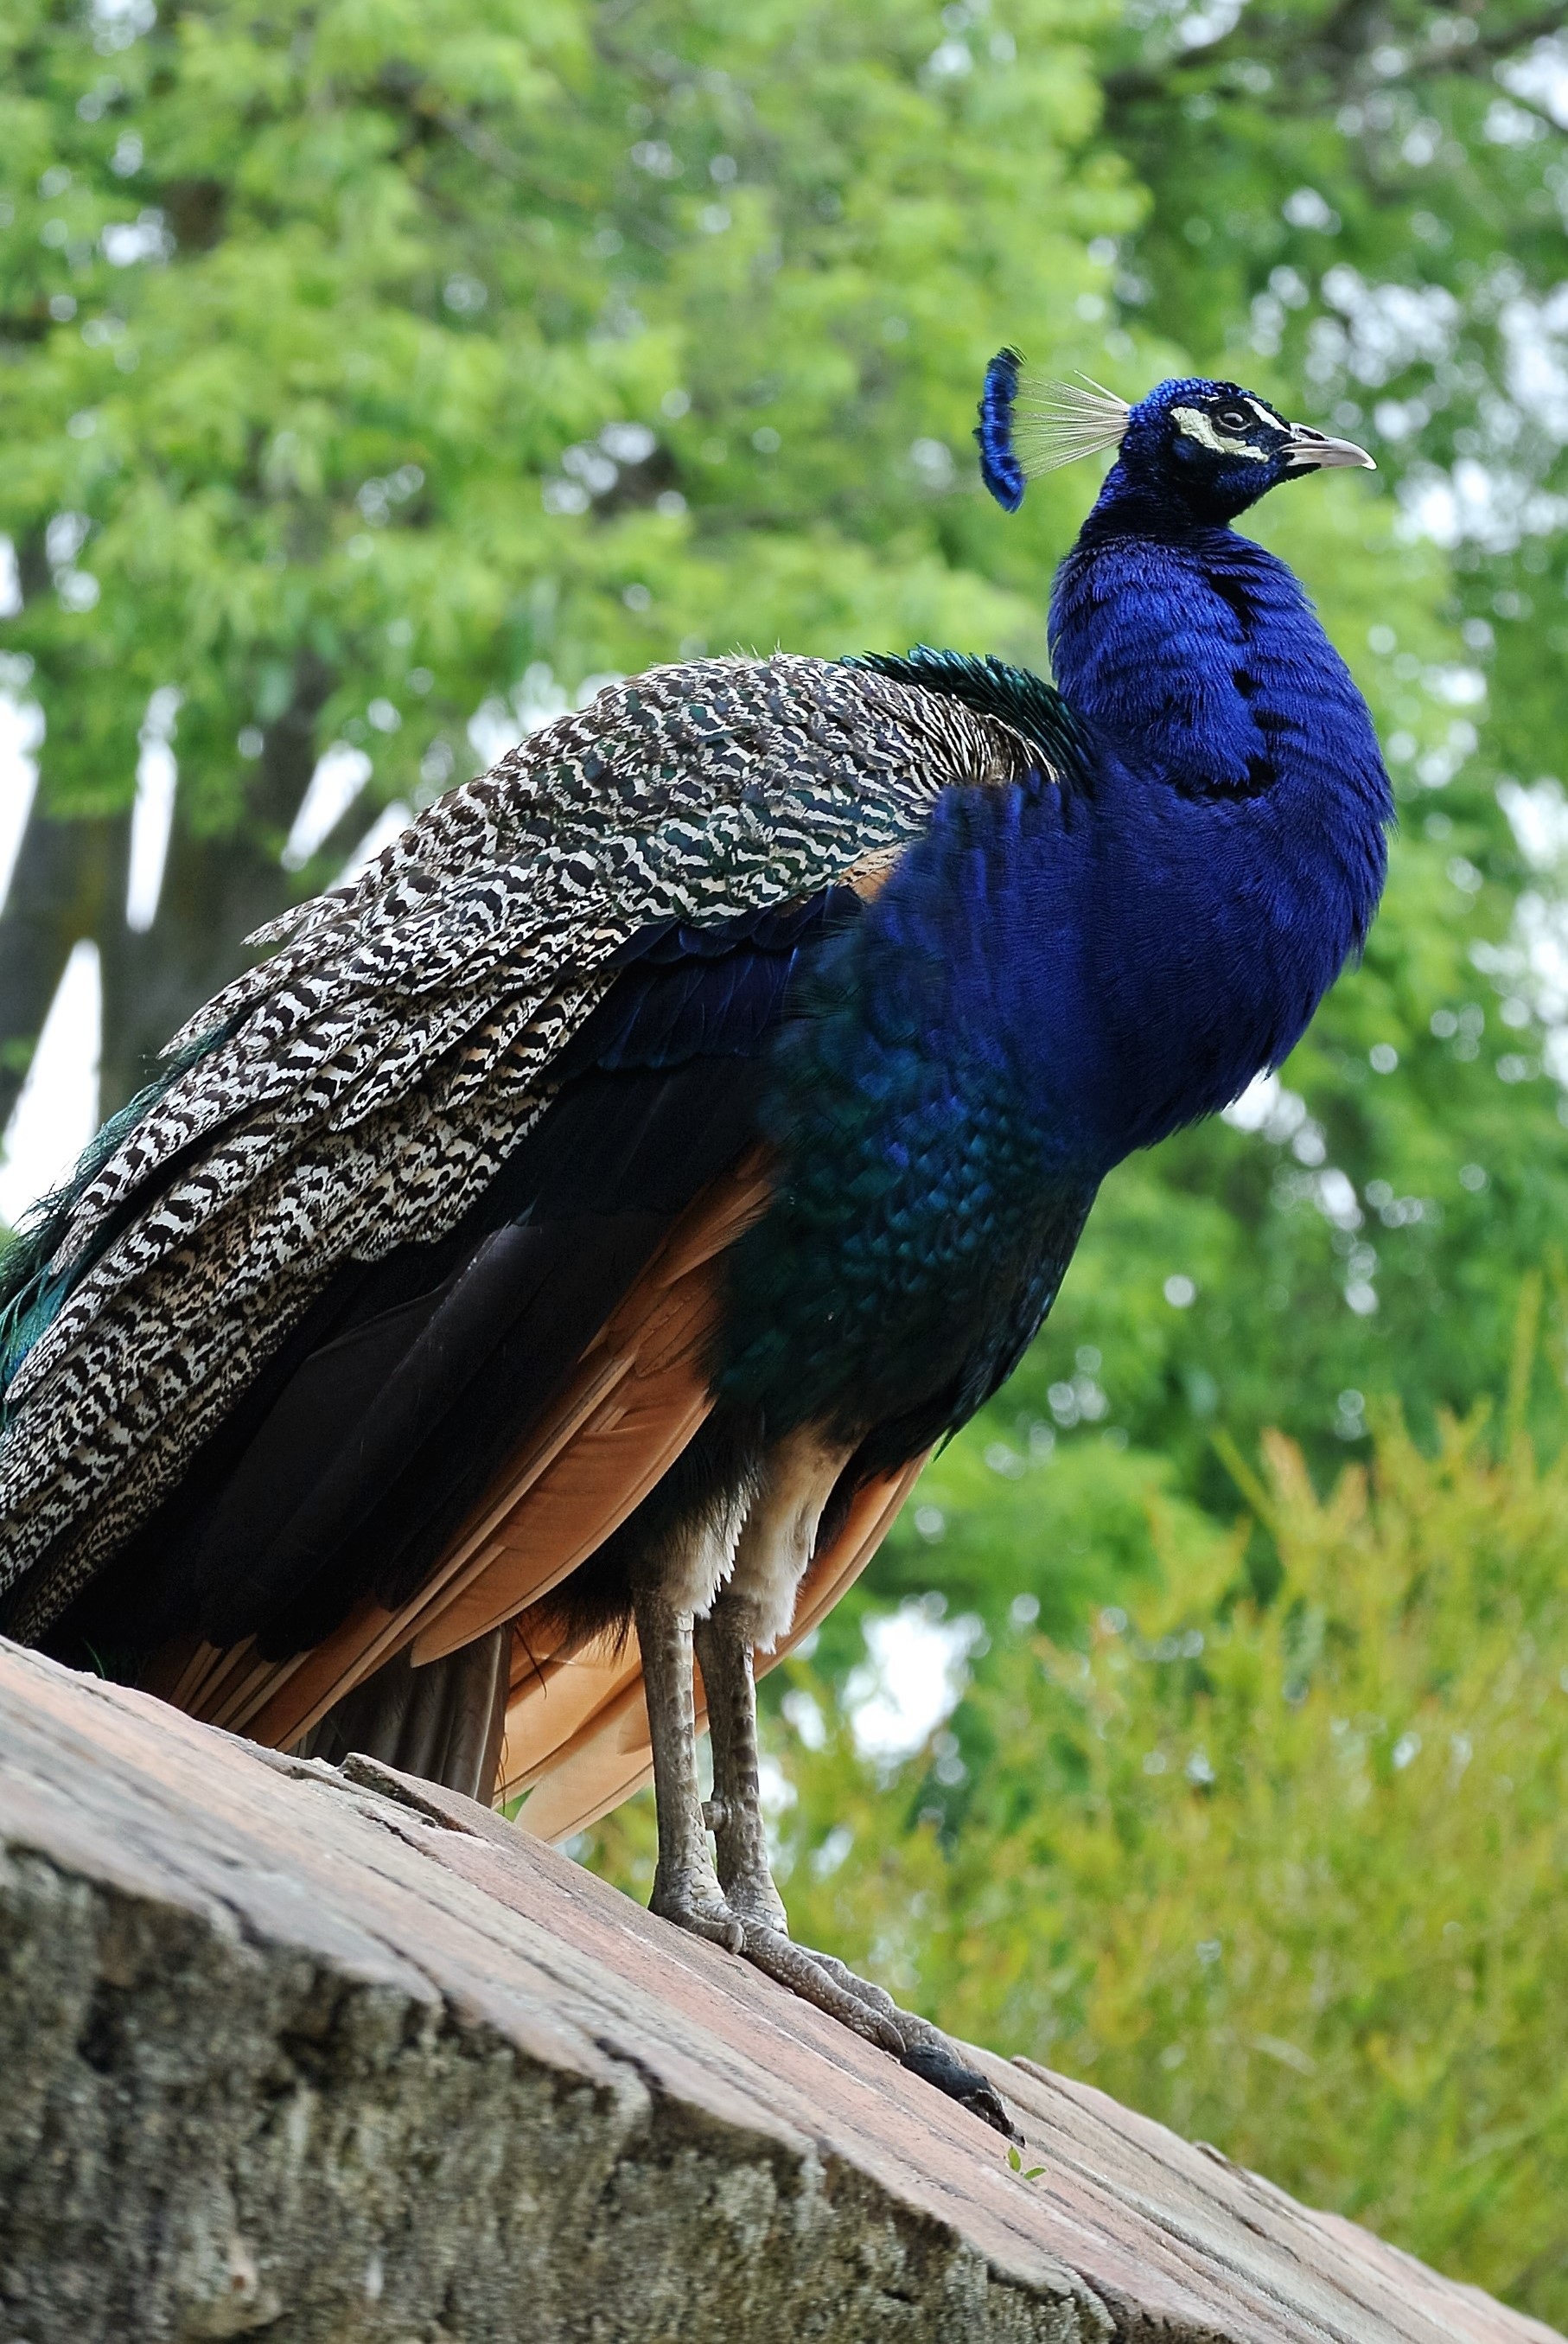
nature, bird, wildlife, beak, castle, fowl, fauna, peacock, galliformes, vertebrate, peafowl, lisbon, phasianidae, animal life